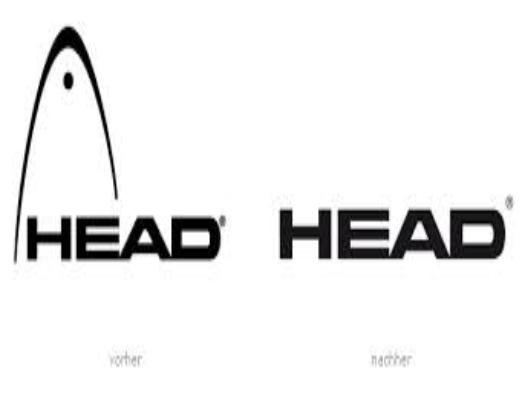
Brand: Head
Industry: Clothes